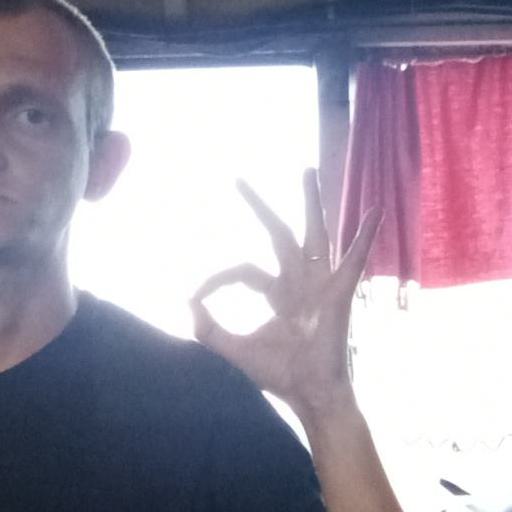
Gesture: ok